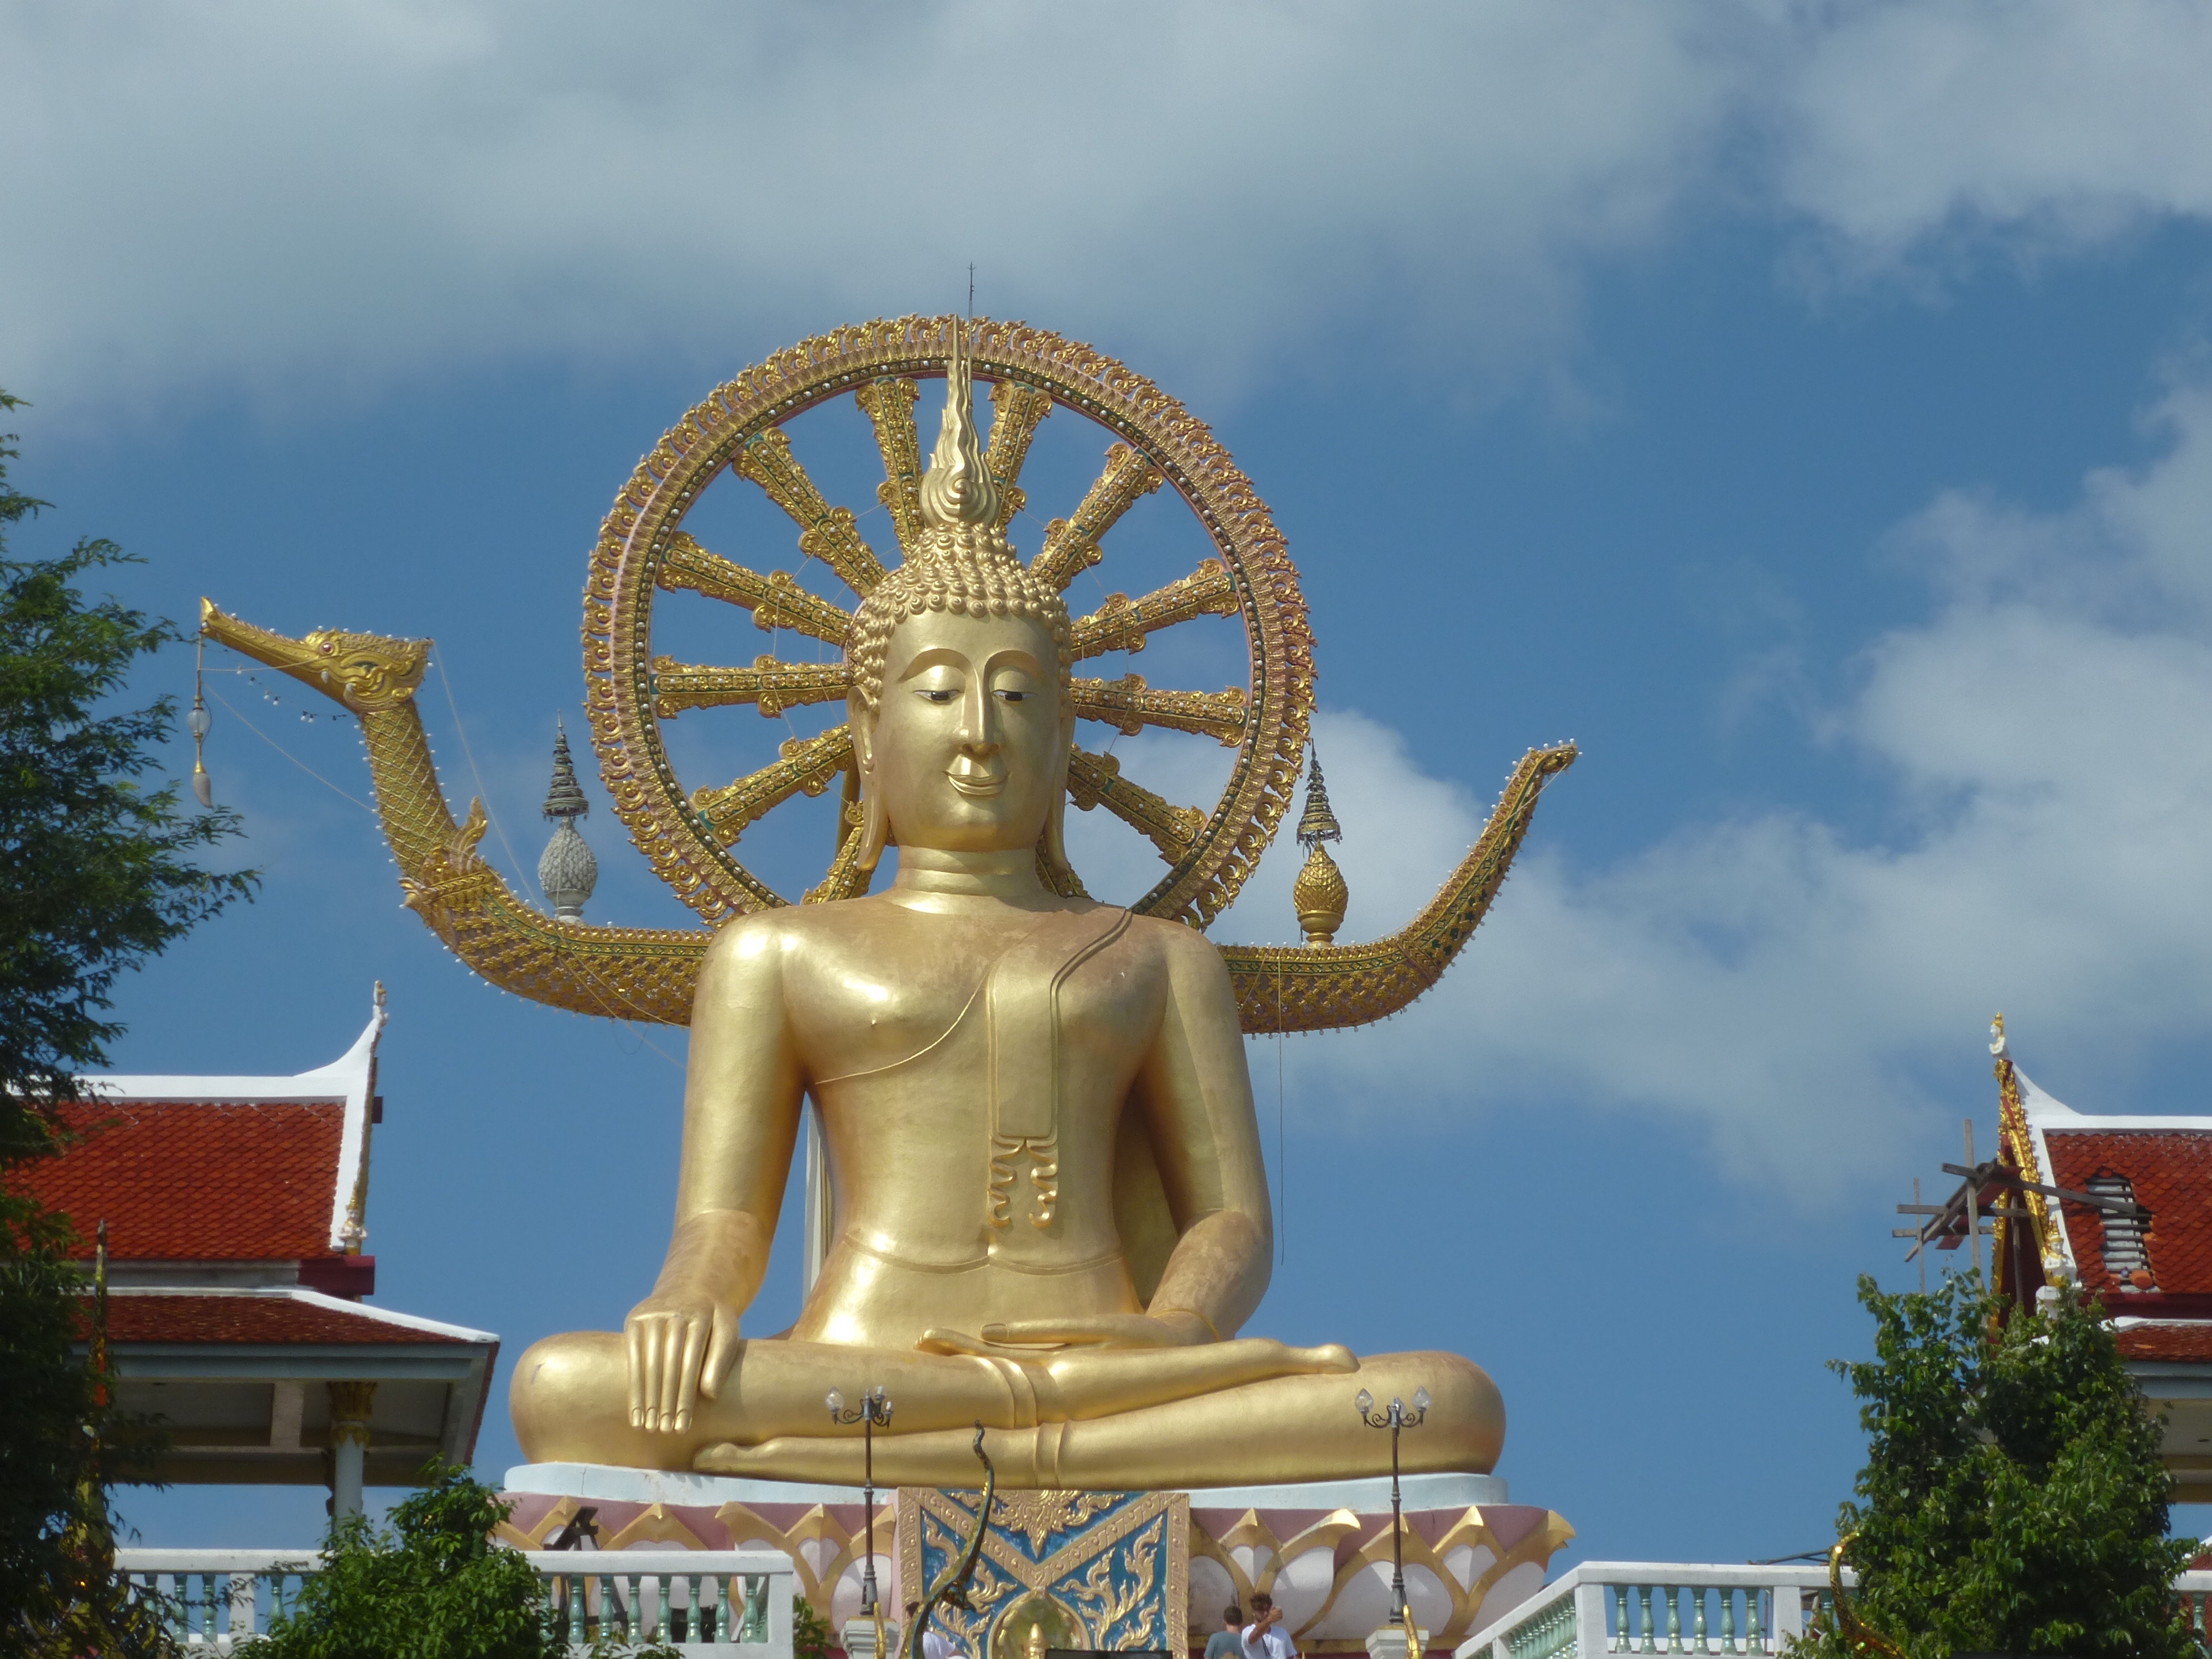
monument, vacation, statue, landmark, place of worship, thailand, sculpture, temple, wat, koh samui, big buddha, hindu temple, gautama buddha